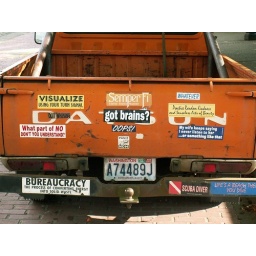
Parked pickup truck I often pass by when walking home from work via Westlake Avenue.